Joel Christian Gill

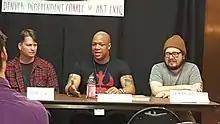
Gill at Dink Comics and Art Expo 2016

Joel Christian Gill (born 15 January 1975 in Roanoke, Virginia) is an American cartoonist, educator, and author of a number of graphic novels from Fulcrum Publishing: "Strange Fruit Vol I : Uncelebrated Narratives from Black History", "Bass Reeves: Tales of the Talented Tenth No.1", and "Bessie Stringfield: Tales of the Talented Tenth, No. 2", "Strange Fruit Vol II: More Uncelebrated Narratives from Black History", a picture book "Fast Enough: Bessie Stringfield's First Ride" from Lion Forge and "Fights: One Boys Triumph Over Violence" a memoir about how children deal with trauma and abuse from Oni Press. He has taught studio art, Illustration and comics while serving as Chair of the Comic Arts and Foundations programs at the New Hampshire Institute of Art. In the Fall of 2019 he accepted an appointment as Associate Professor of Illustration at Massachusetts College of Art and Design. In 2020 he began work on an adaptation of Dr. Ibram X Kendi's "Stamped from the Beginning a Definitive History of Racist Ideas in America" for Ten Speed Press.